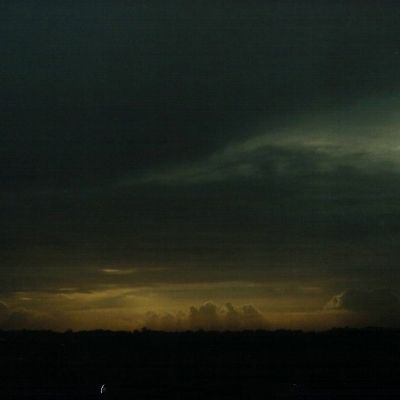
Cloud type: Stratocumulus (Sc)